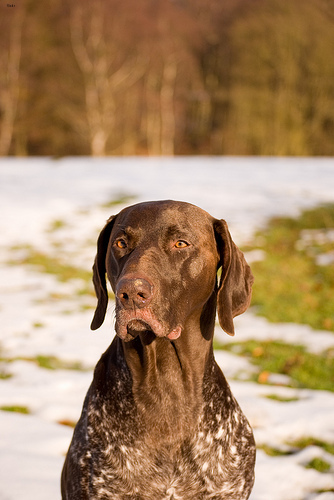
Animal: dog
Breed: german shorthaired